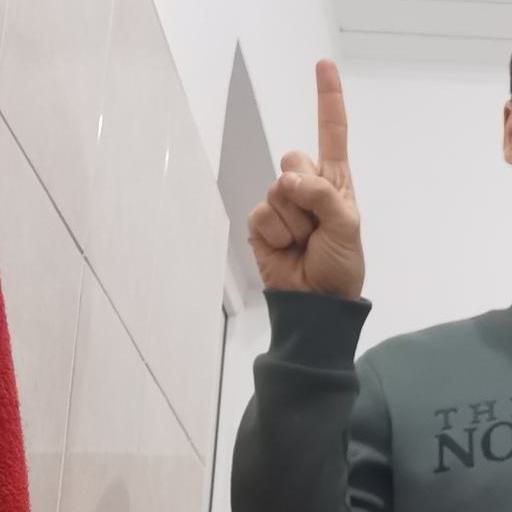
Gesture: one